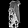
Label: Dress